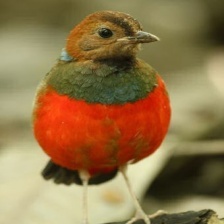
Species: RED BELLIED PITTA
Scientific name: PITTA ERYTHROGASTER